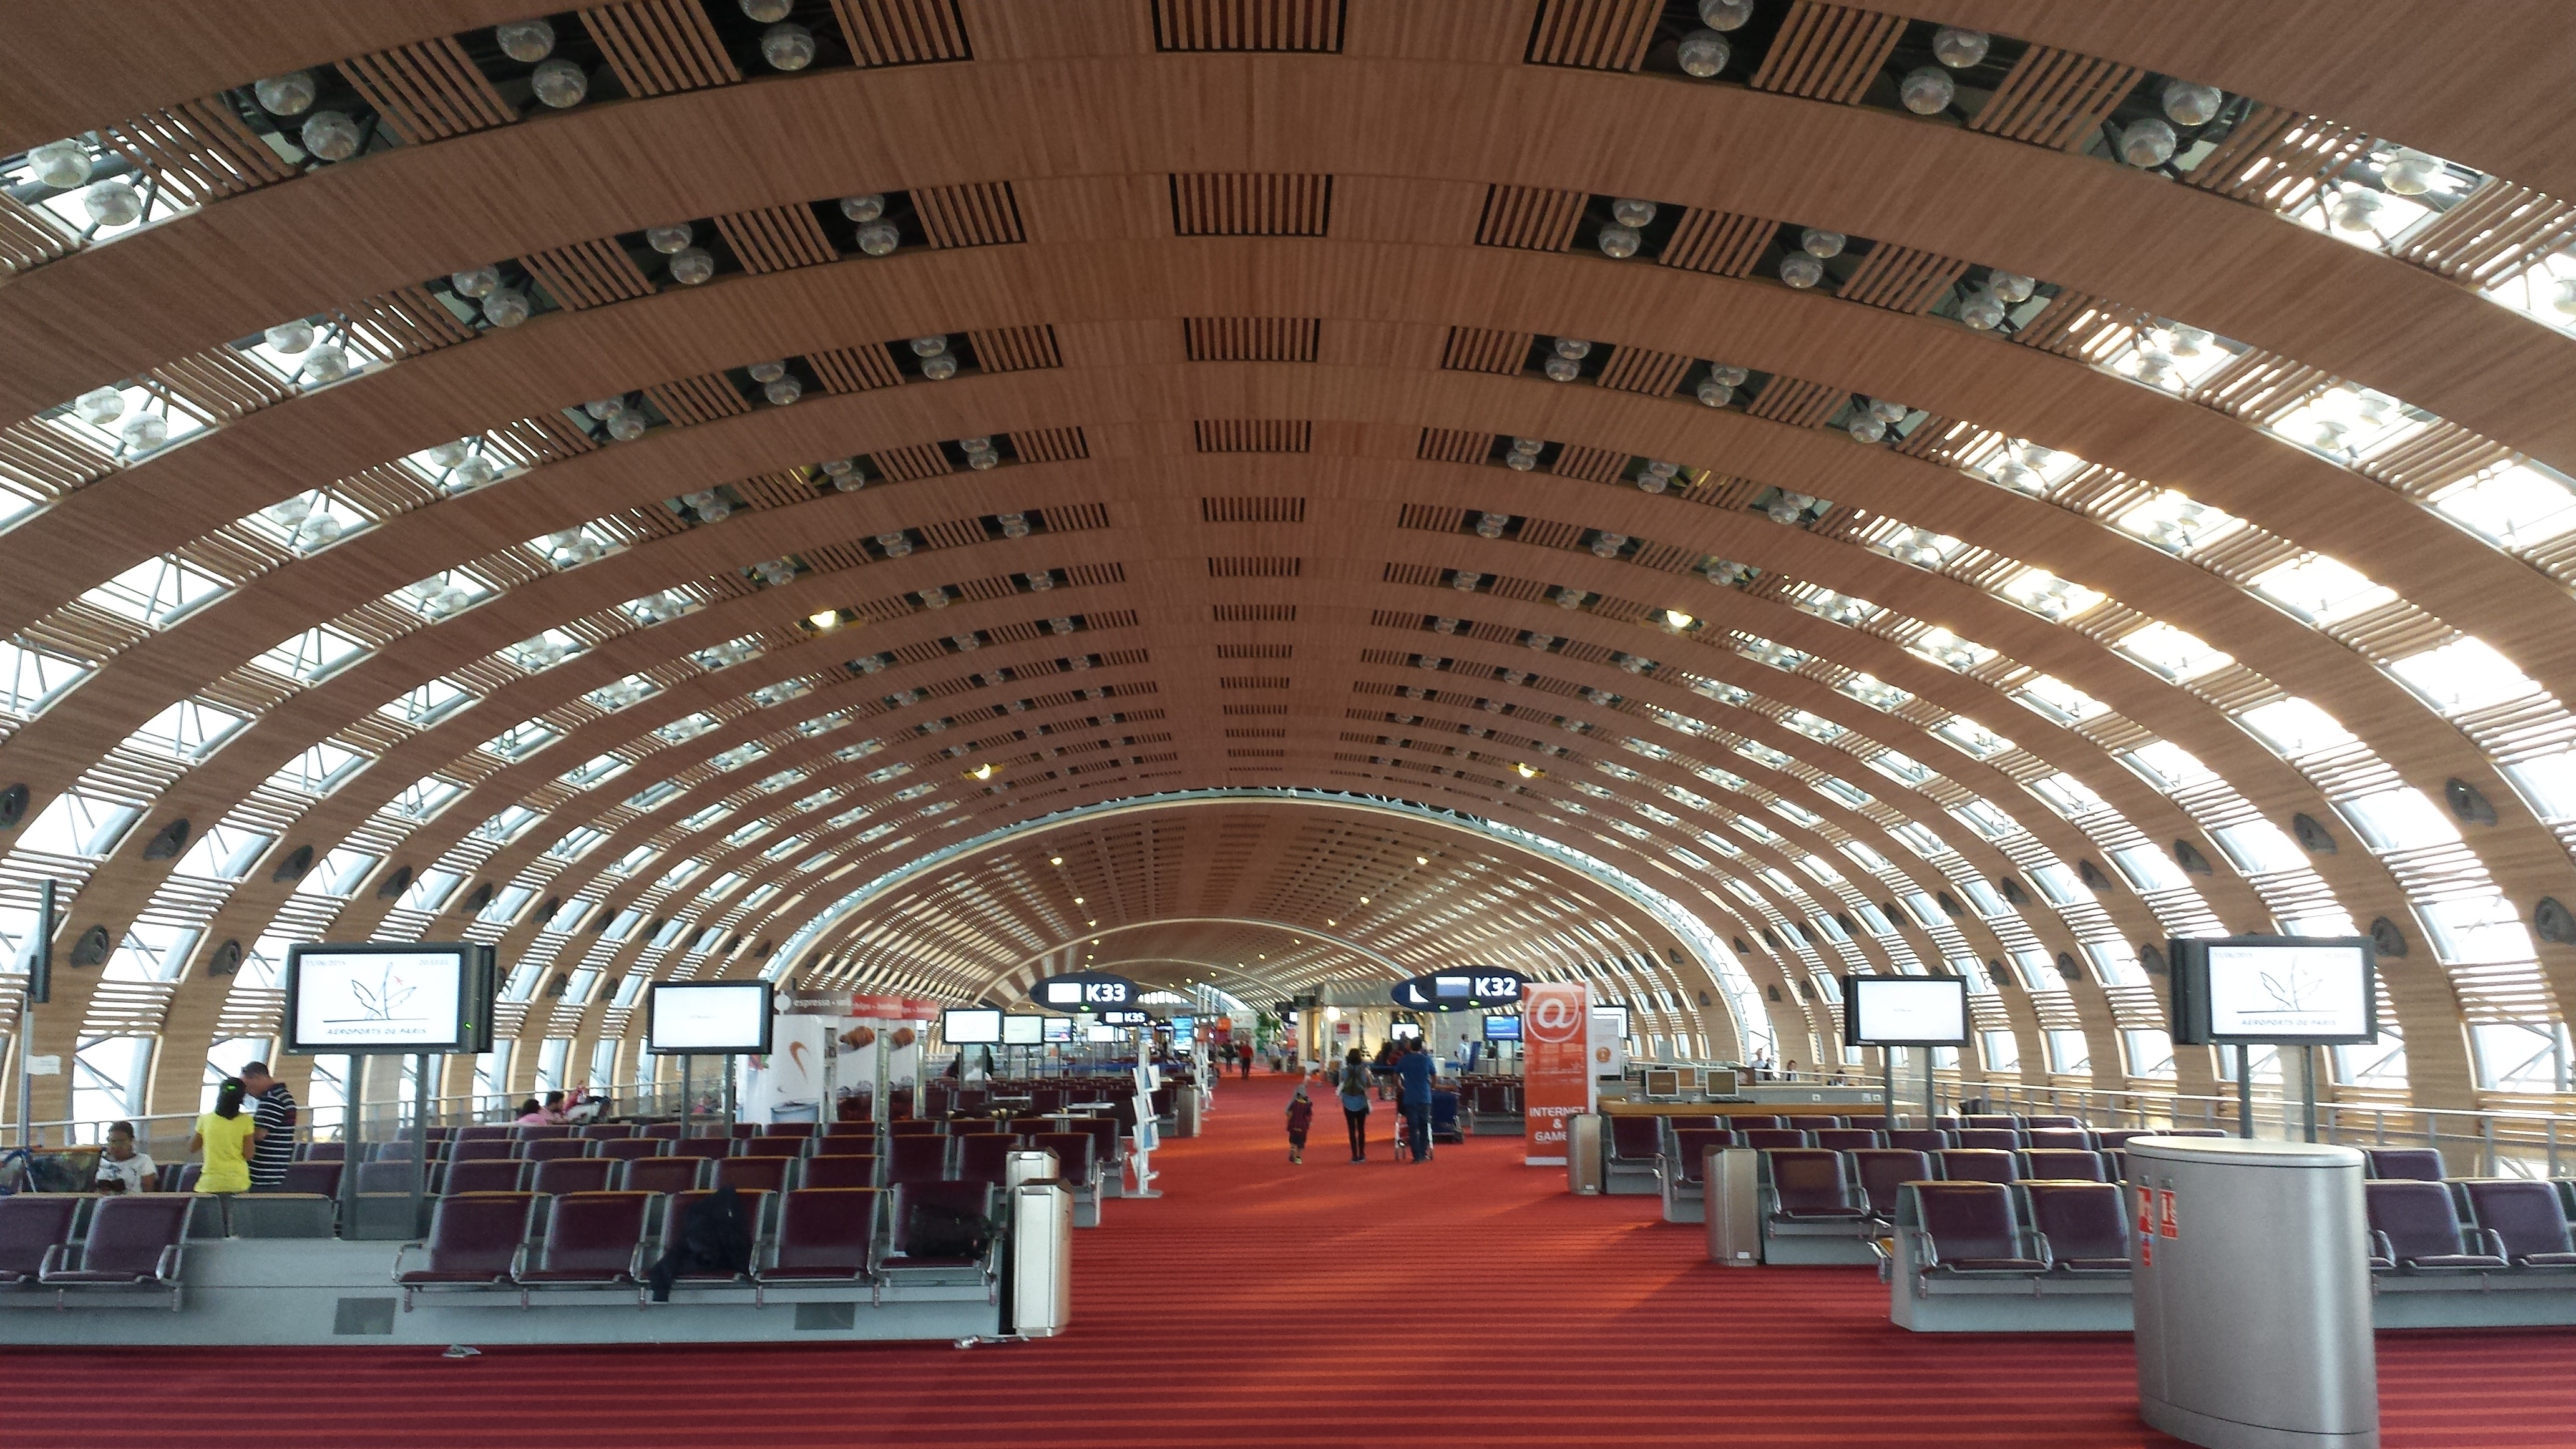
architecture, auditorium, building, arch, plaza, arena, convention center